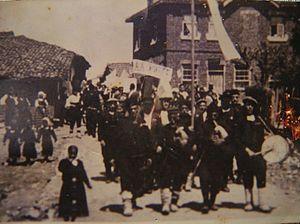
Défilé de la fête mai à Zhelyazkovo (aujourd'hui Lily Eglise) (Google traduction).